United Nations Interim Force in Lebanon

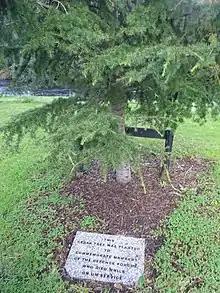
Lebanon cedar planted in Newbridge, County Kildare, Ireland to commemorate Irish soldiers who died on UN service.

Among Israel's criticisms of UNIFIL are that it maintains dialogue with Hezbollah, which it views as a terrorist organization, and treats Israeli and Hezbollah violations of UNSC Resolution 1701 equally, while Israel views its violations of Lebanese airspace as less severe than Hezbollah's violations including crossings of the blue line and rocket launches, namely because the presence of Hezbollah in southern Lebanon in and of itself is in violation of Resolution 1701. Israel and its primary allies in the west consider Hezbollah to be a terrorist organization and not a legitimate political party or representative of Lebanon. UNIFIL was accused of complicity in the fatal abduction of IDF soldiers in October 2000, and Israel further blamed it for obstructing its investigation by initially denying the existence of the attack and, upon the leaking of the incident's occurrence, refusing to supply videos for several months.